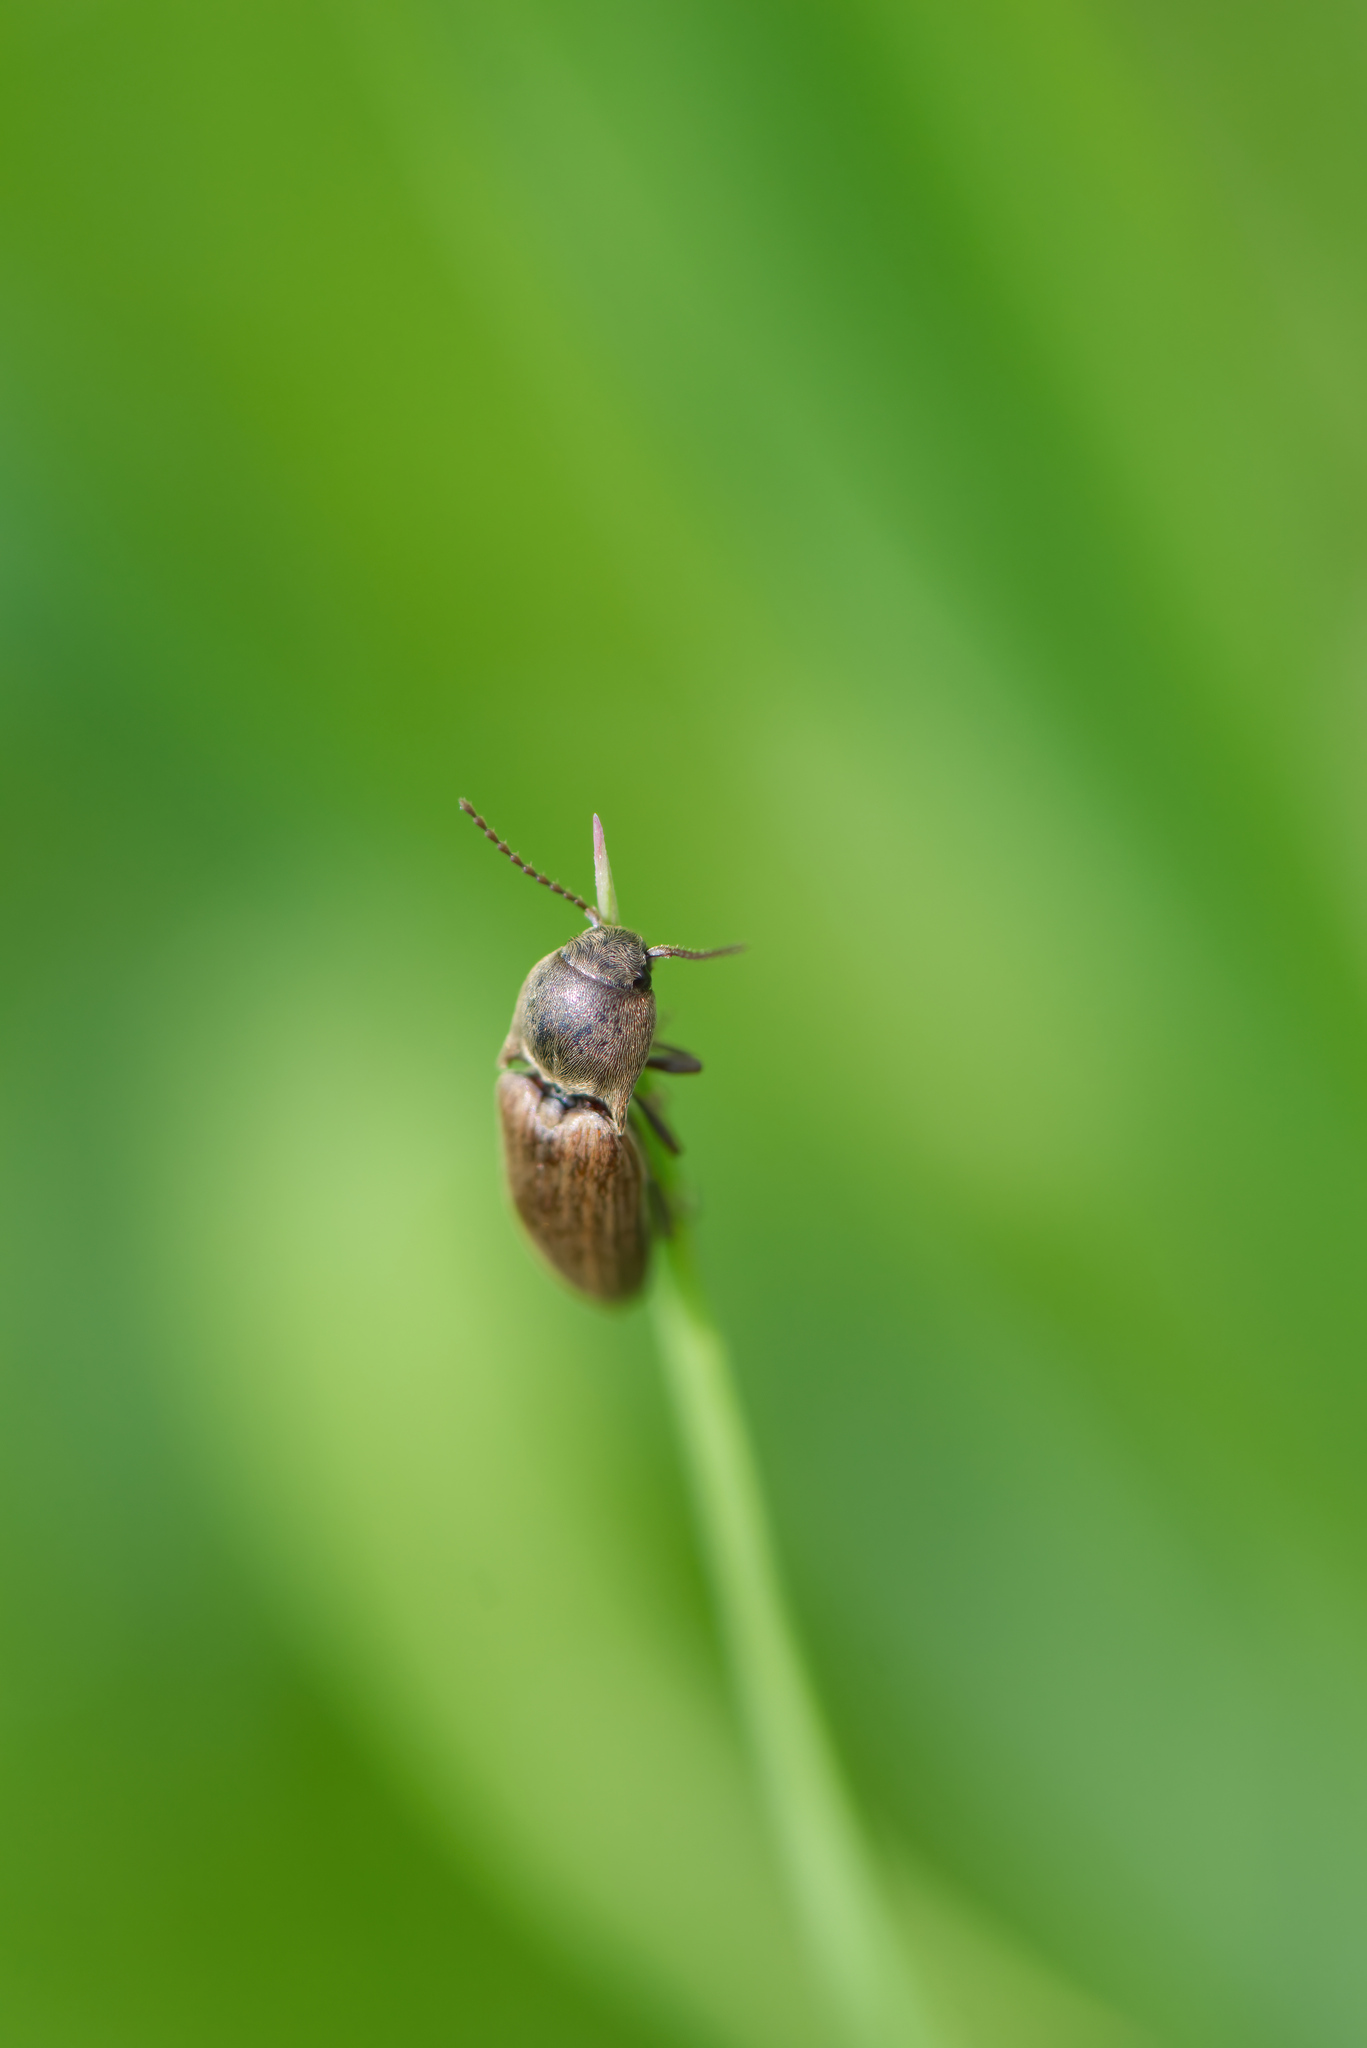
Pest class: clickbeetles_wireworms